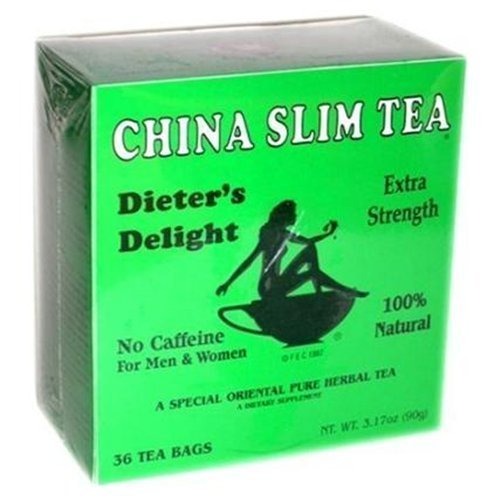
Item Name: China Slim Tea Dieter's Delight 36 TEA BAGS NET WT 3.17 OZ (90 g)
Bullet Point 1: Support Local Market
Bullet Point 2: 100% pure and natural herbal tea, NO CAFFEINE
Bullet Point 3: Contains no preservatives, additives or caffeine
Bullet Point 4: Values have been established and tested in the Orient for centuries
Bullet Point 5: The Perfect Choice
Product Description: China Slim Tea Dieter's Delight 36 TEA BAGS NET WT 3.17 OZ (90 g) EXTRA STRENGTH NO CAFFEINE for MEN & WOMEN. 100 % Natural A Special Oriental Pure Herbal Tea A dietary Supplement NET WT 3.17 OZ (90 g) - 36 TEA BAGS MADE IN USA
Value: 36.0
Unit: Count

Price: 11.99